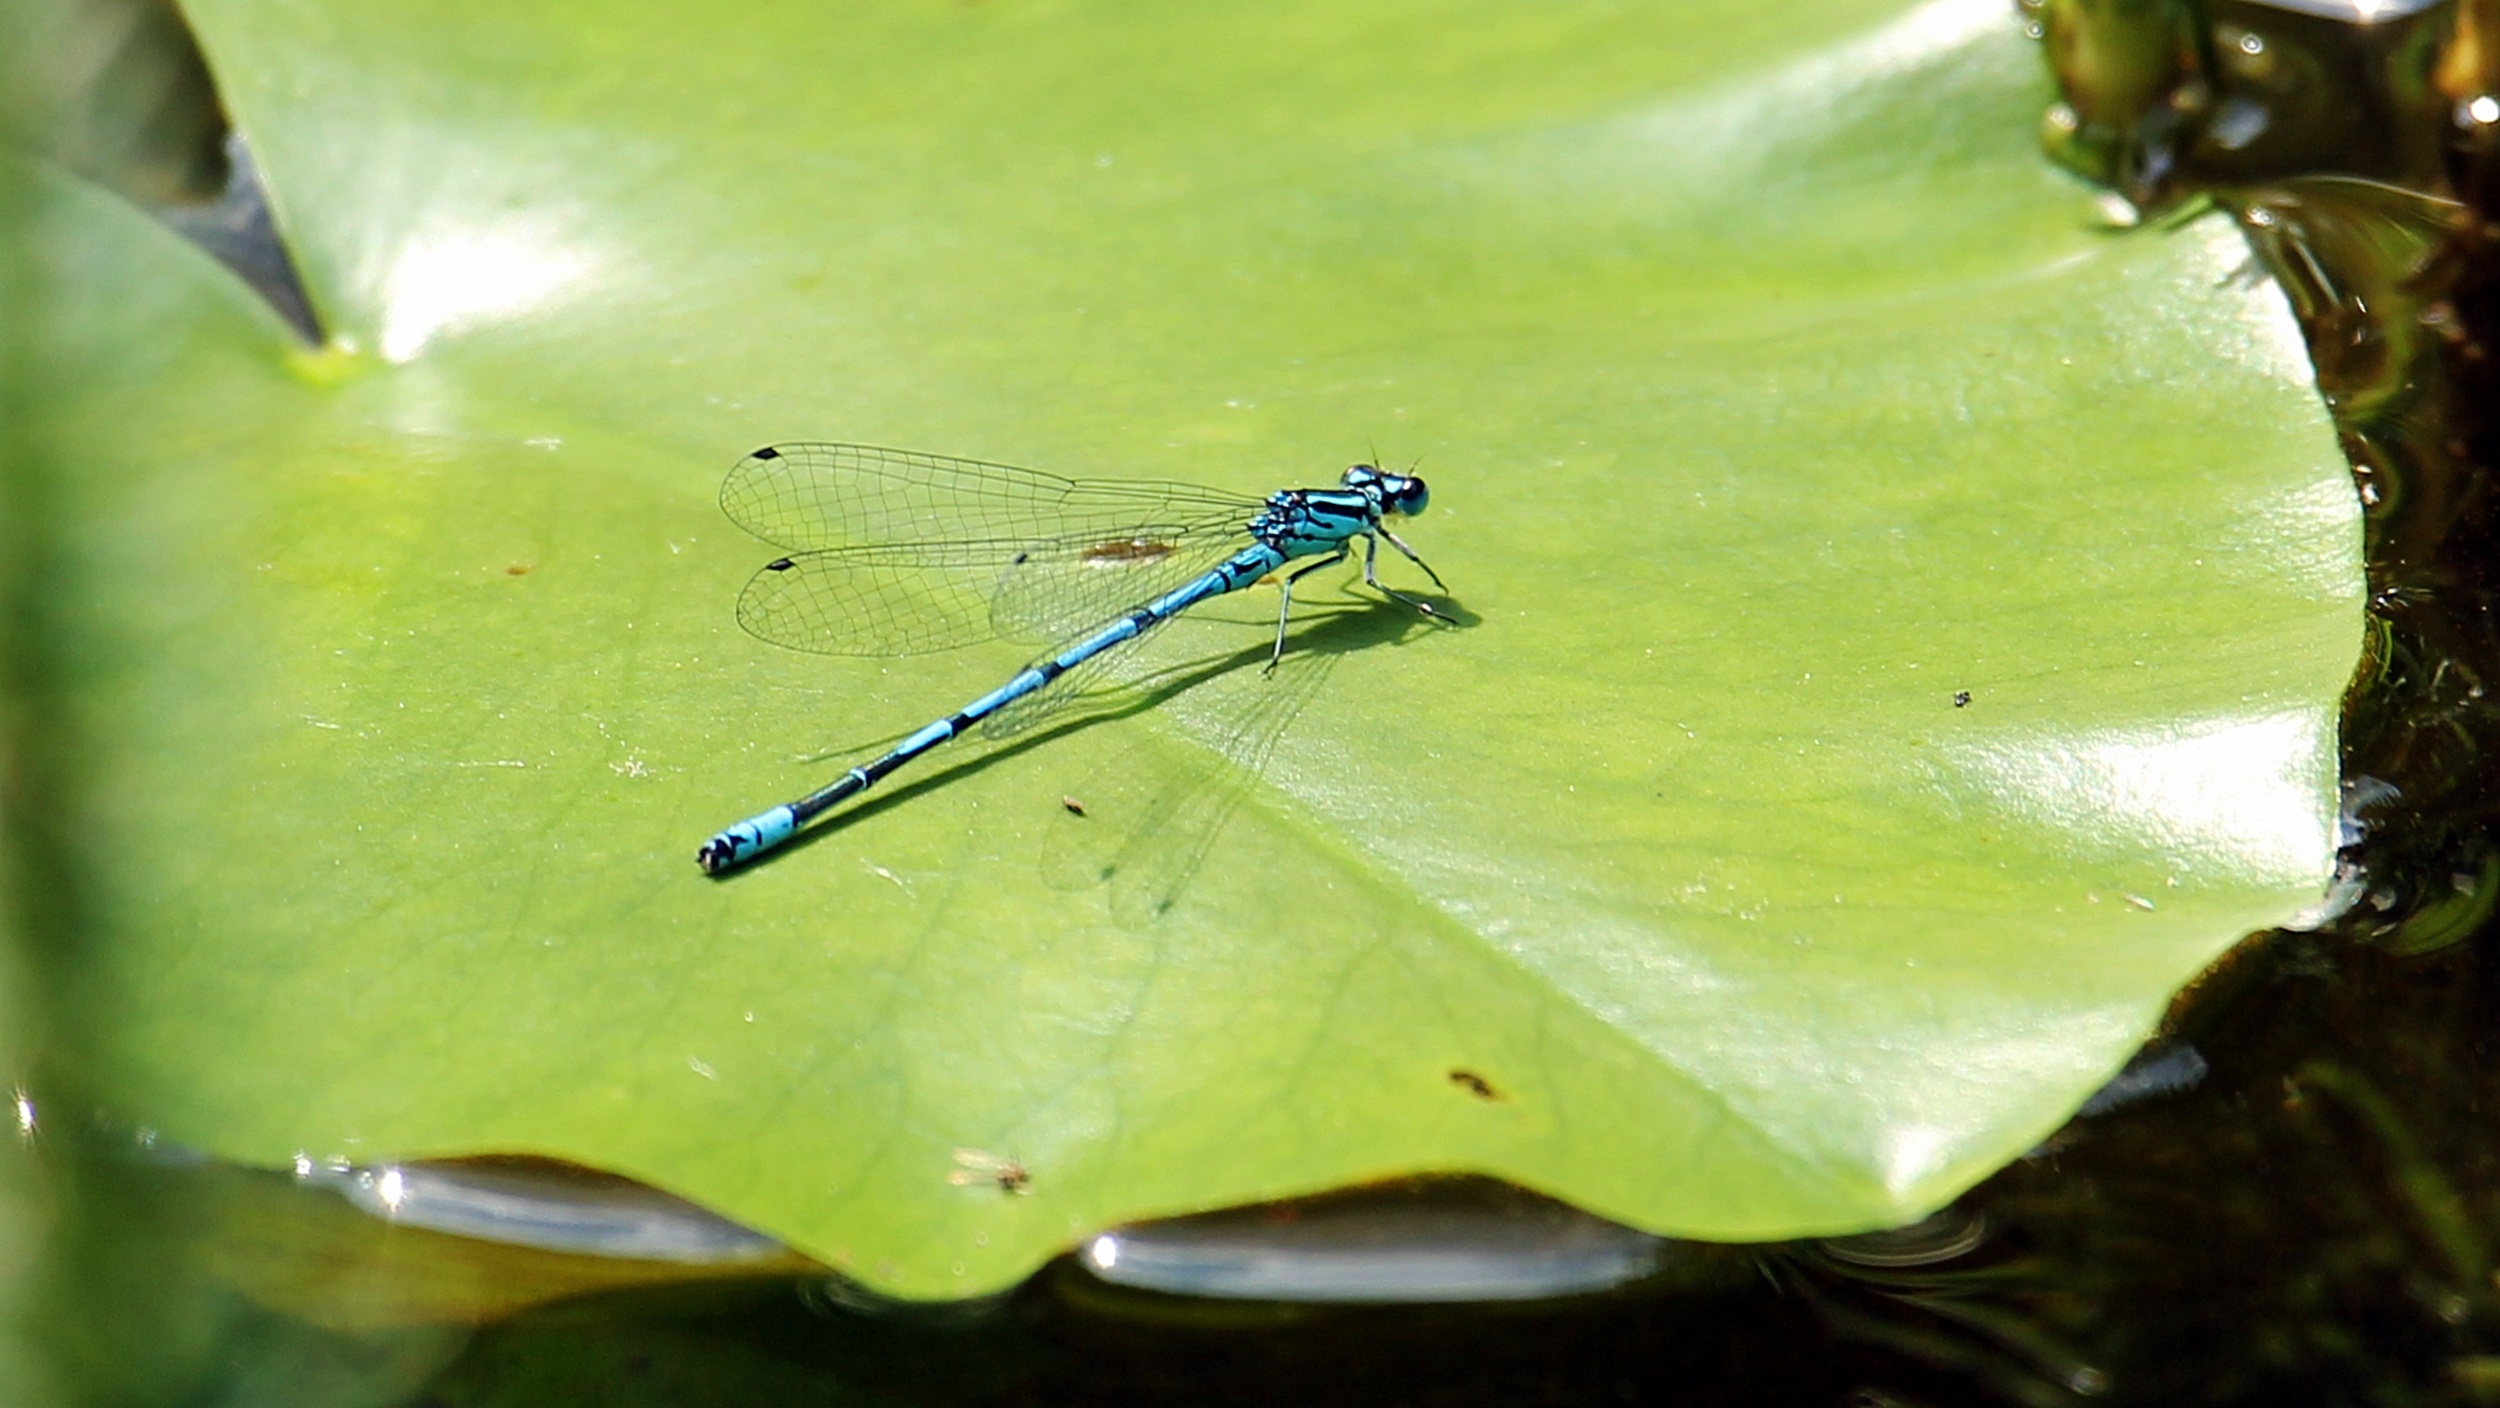
water, nature, wing, photography, leaf, animal, pond, green, insect, botany, blue, yellow, close, fauna, invertebrate, lily pad, close up, dragonfly, animal world, wildlife photography, flight insect, macro photography, arthropod, blue dragonfly, pond plant, insect photo, biotope, nuphar pumila leaf, biotope plant, dragonfly on leaf of nuphar lutea, plant stem